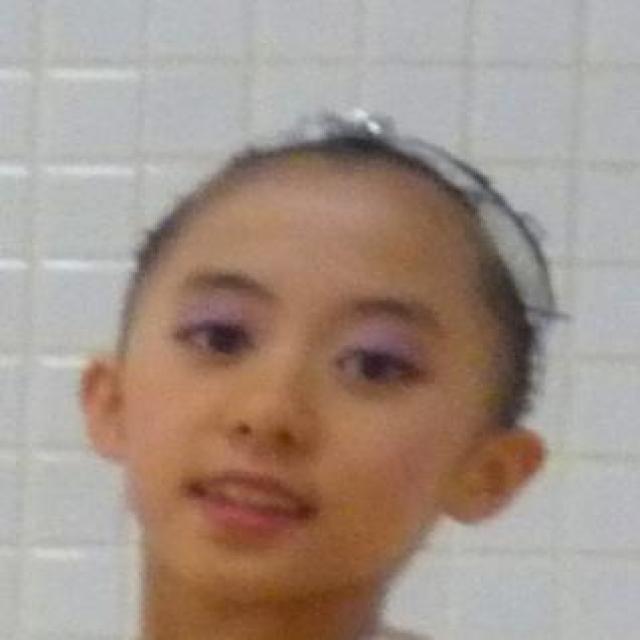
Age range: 0-12